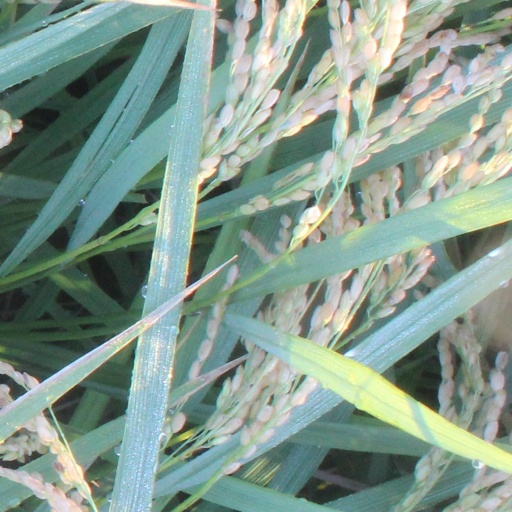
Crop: rice